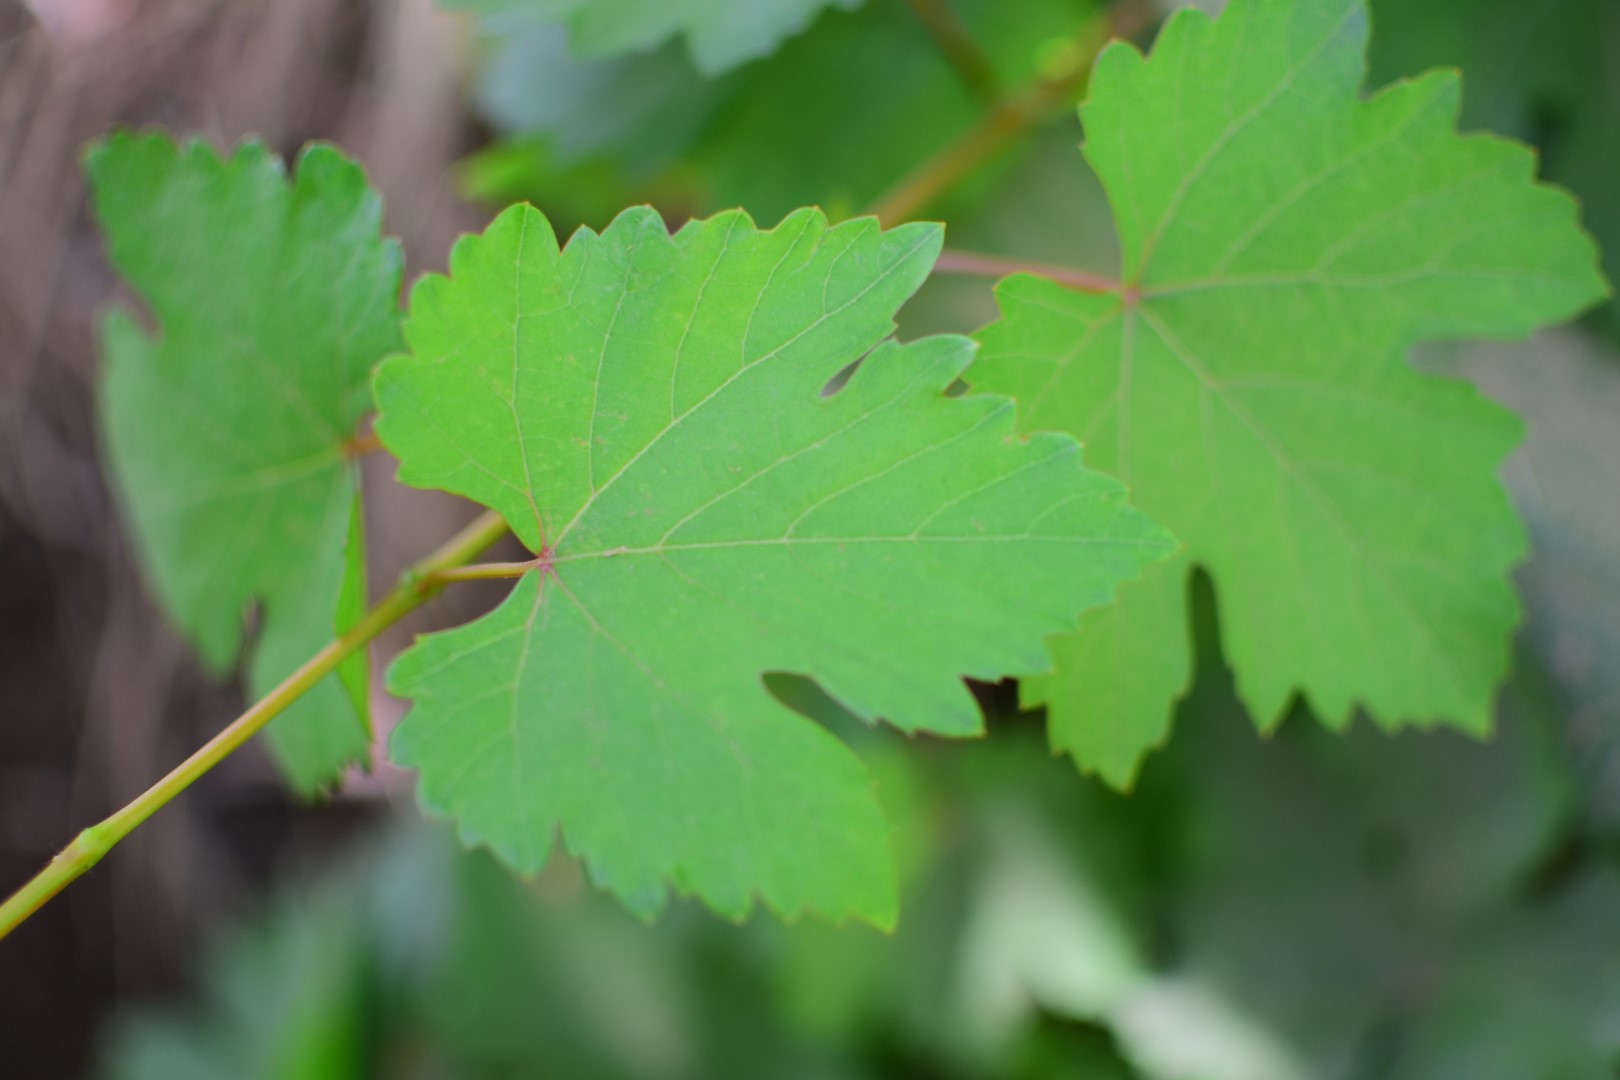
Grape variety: Shdah